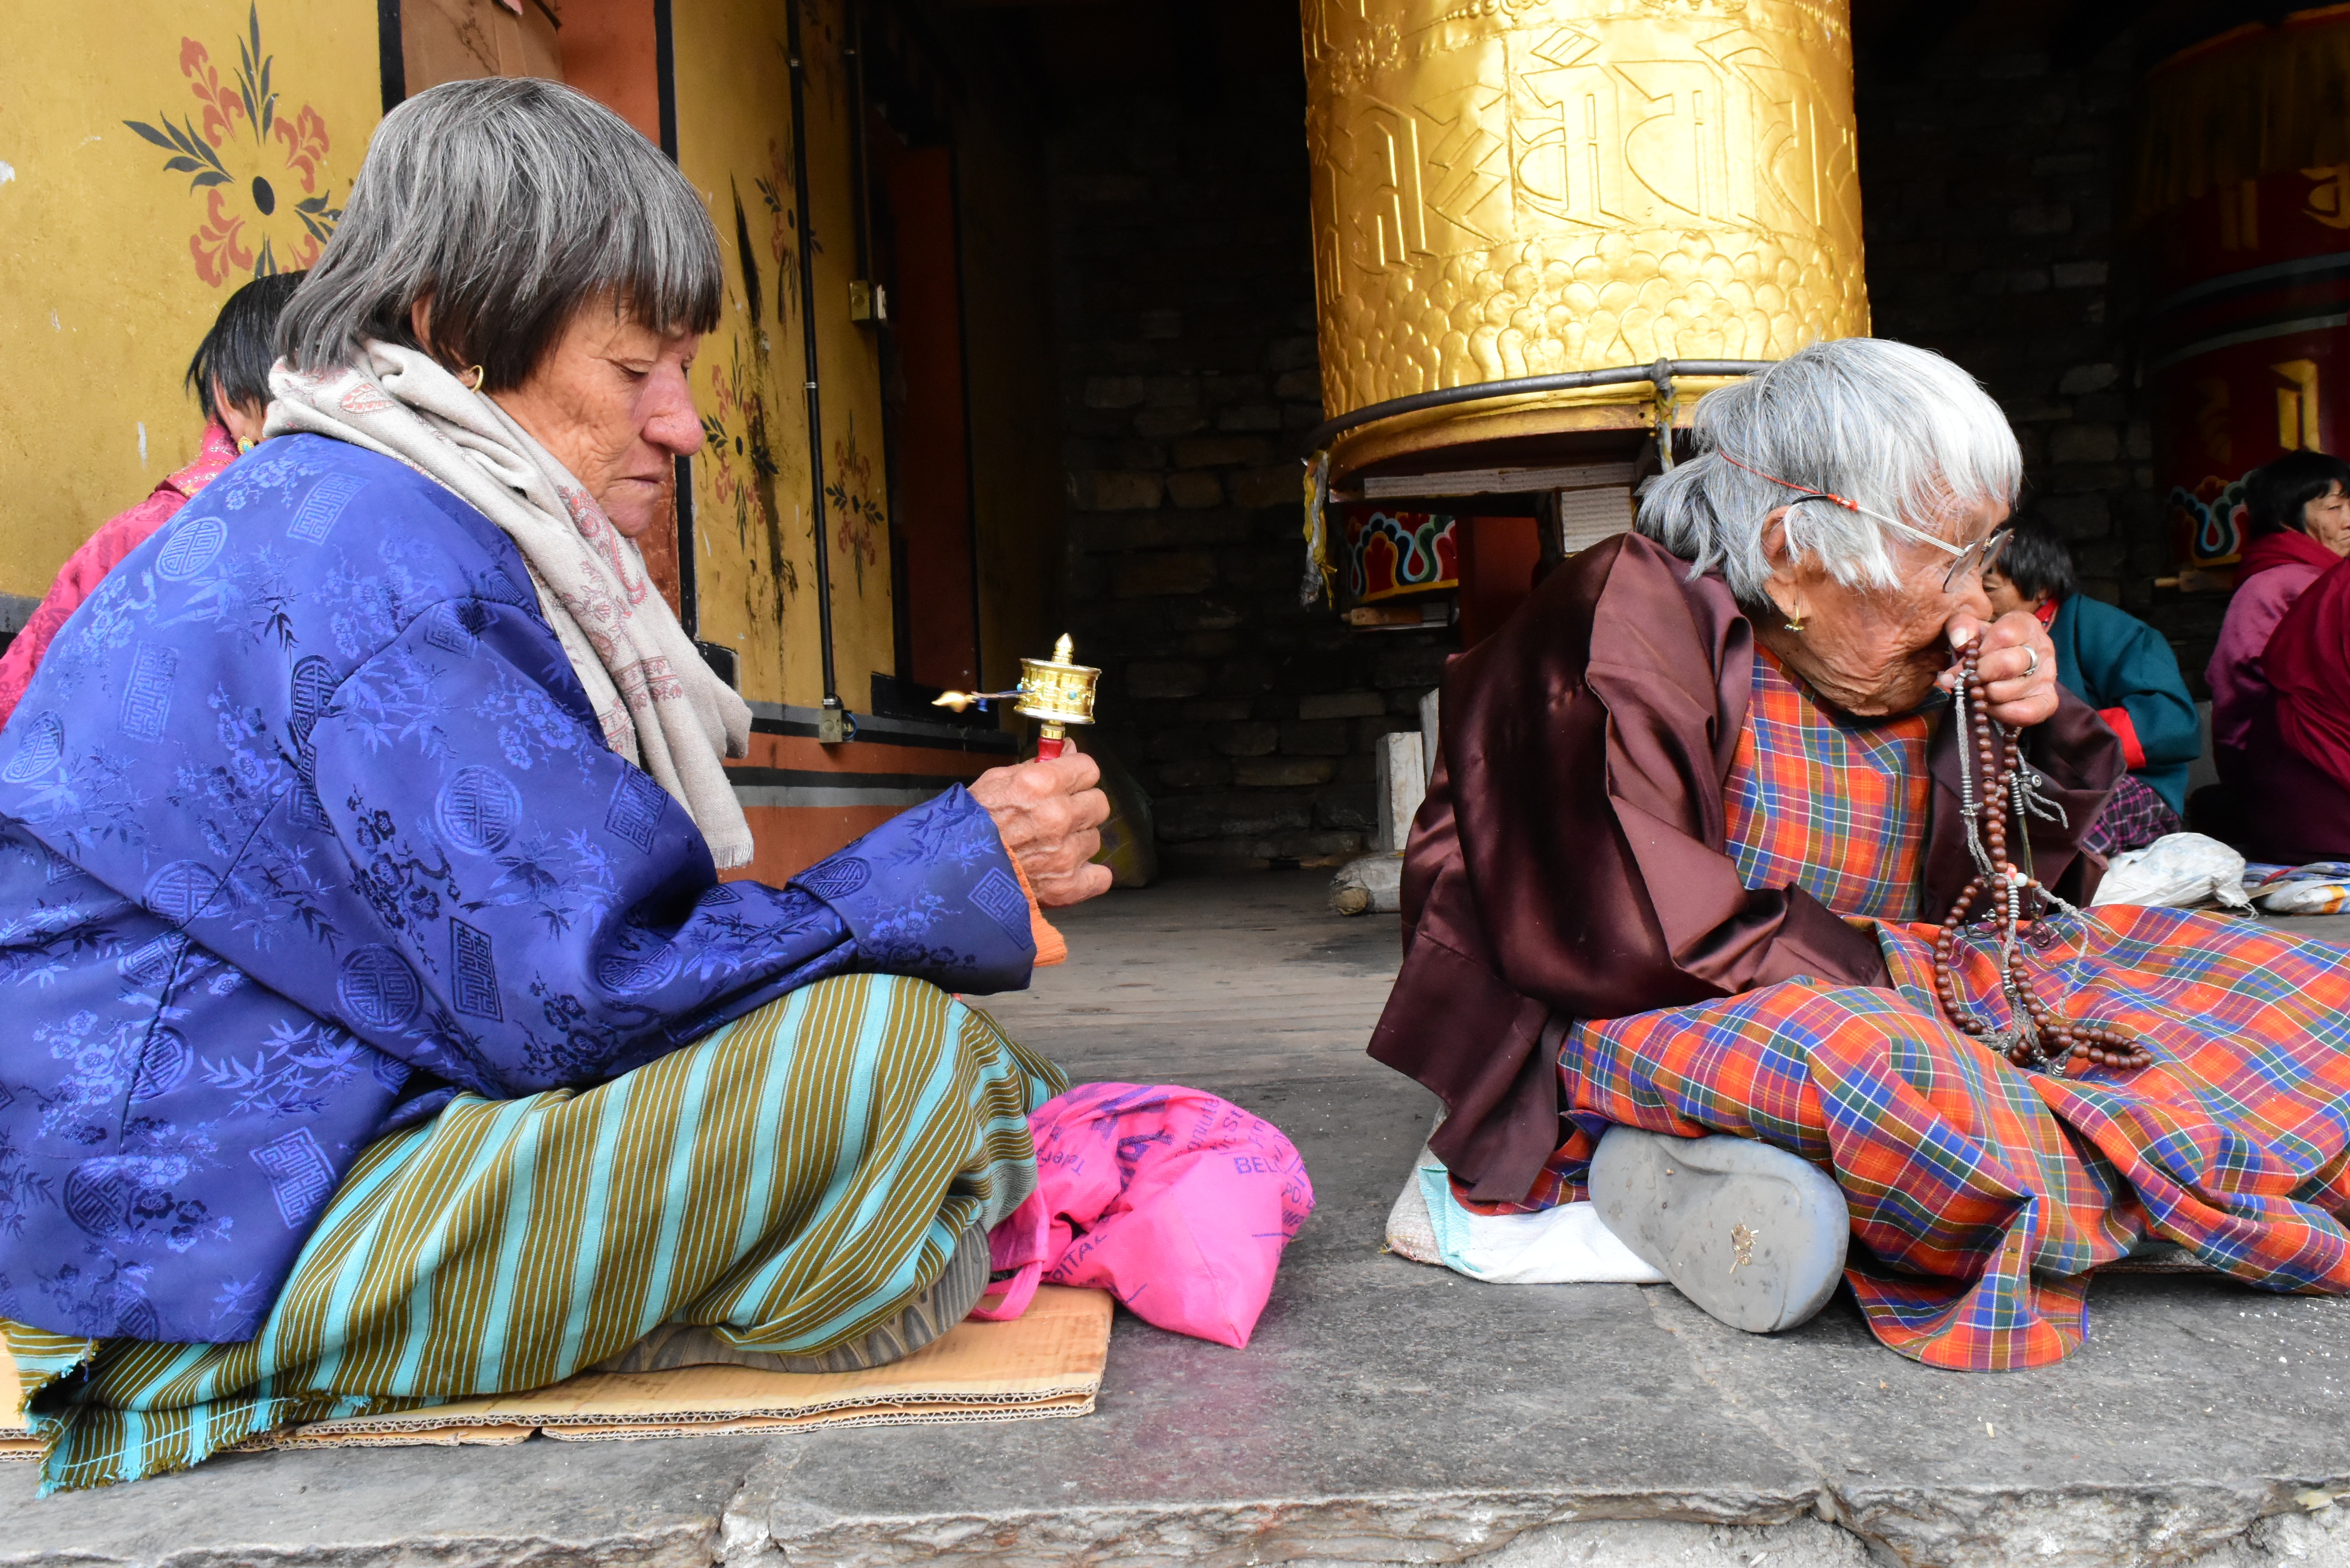
person, people, color, religion, child, grandmother, wrinkle, old woman, art, temple, women, senior, tradition, elderly, middle ages, old age, maturity, old women